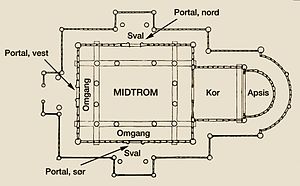
Stavkirke / Hovedgrupper
Grundplan over en stavkirke med ophøjet midterparti og stavene sat på en træramme lagt på kampesten.
En stavkirke er en kirke fra middelalderen bygget af træ og med bærende træstolper, stave, i jorden eller på en træramme lagt på kampesten, syldstene. Kirker med stolperne nedsat i jorden er kun kendt fra arkæologiske undersøgelser, og bliver i Norge ofte benævnt stolpekirker, medens de bevarede kirker, som alle har stavene sat på træramme på kampesten, benævnes stavkirker. De mest kendte er Borgund stavkirke og Urnes stavkirke, hvoraf sidstnævnte er på UNESCOs verdensarvsliste.